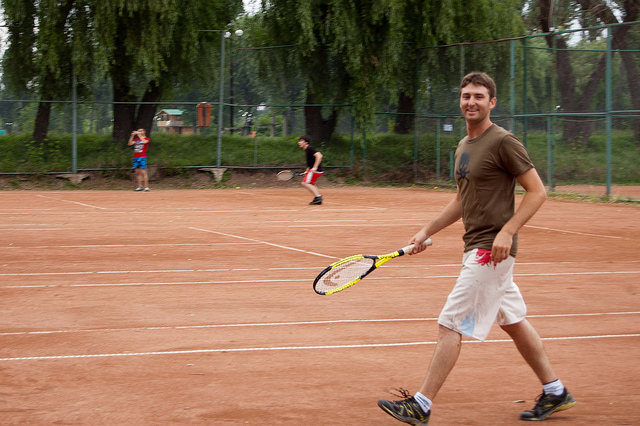
người đàn ông đang cầm vợt tennis đứng trên sân